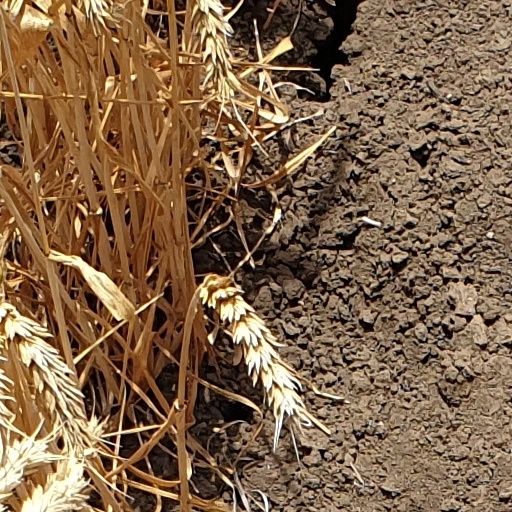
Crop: wheat